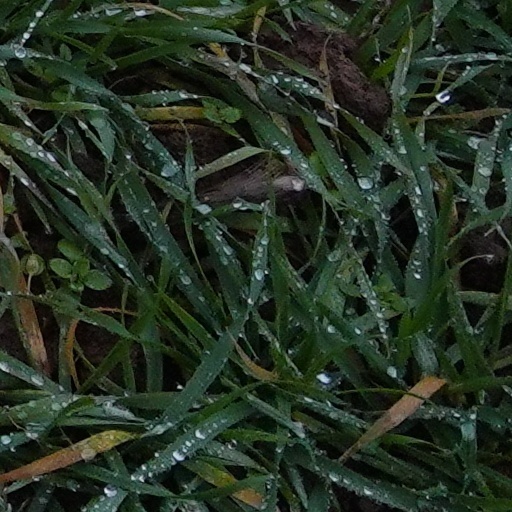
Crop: wheat